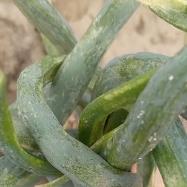
Crop: Onion
Condition: virosis-d